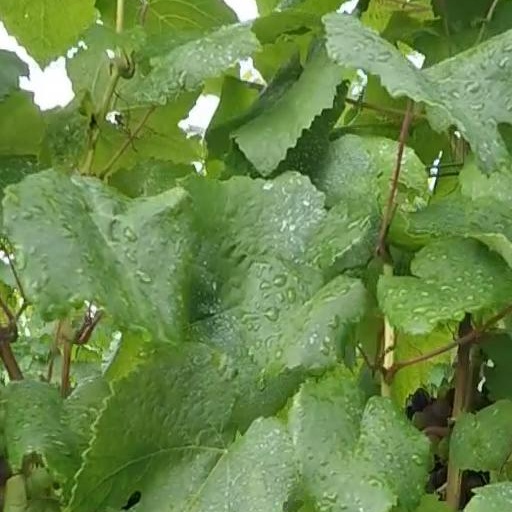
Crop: grape